Alfred Wegener Institute for Polar and Marine Research

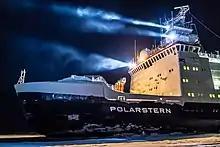
RV Polarstern at MOSAiC expedition 2020 Photo: AWI, S. Hendricks

The foundation of the AWI happened in a political environment that was characterized by system competition between East and West. The GDR had been conducting its own Antarctic research for decades. In the 1970s, it became clear that there would be one scarcity of biological- and mineral resources. Also due to the experience of the oil crisis of 1973, the Federal Republic of Germany decided to intensify its activities in polar research for geostrategic reasons and undertake larger research projects in the Antarctic Ocean and in Antarctica. In 1975/76 and 1977/78, expeditions were conducted to exploration of migration routs of the krill.